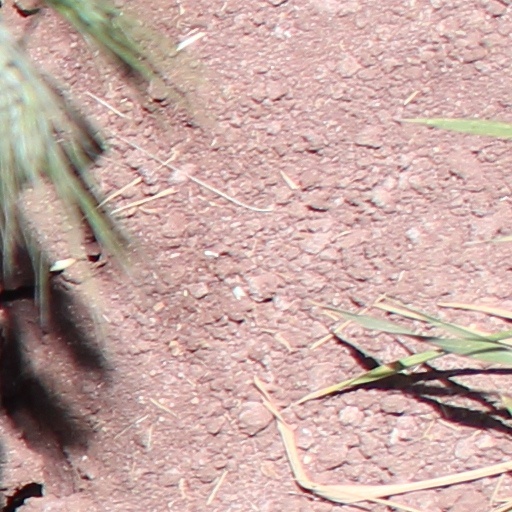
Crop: wheat